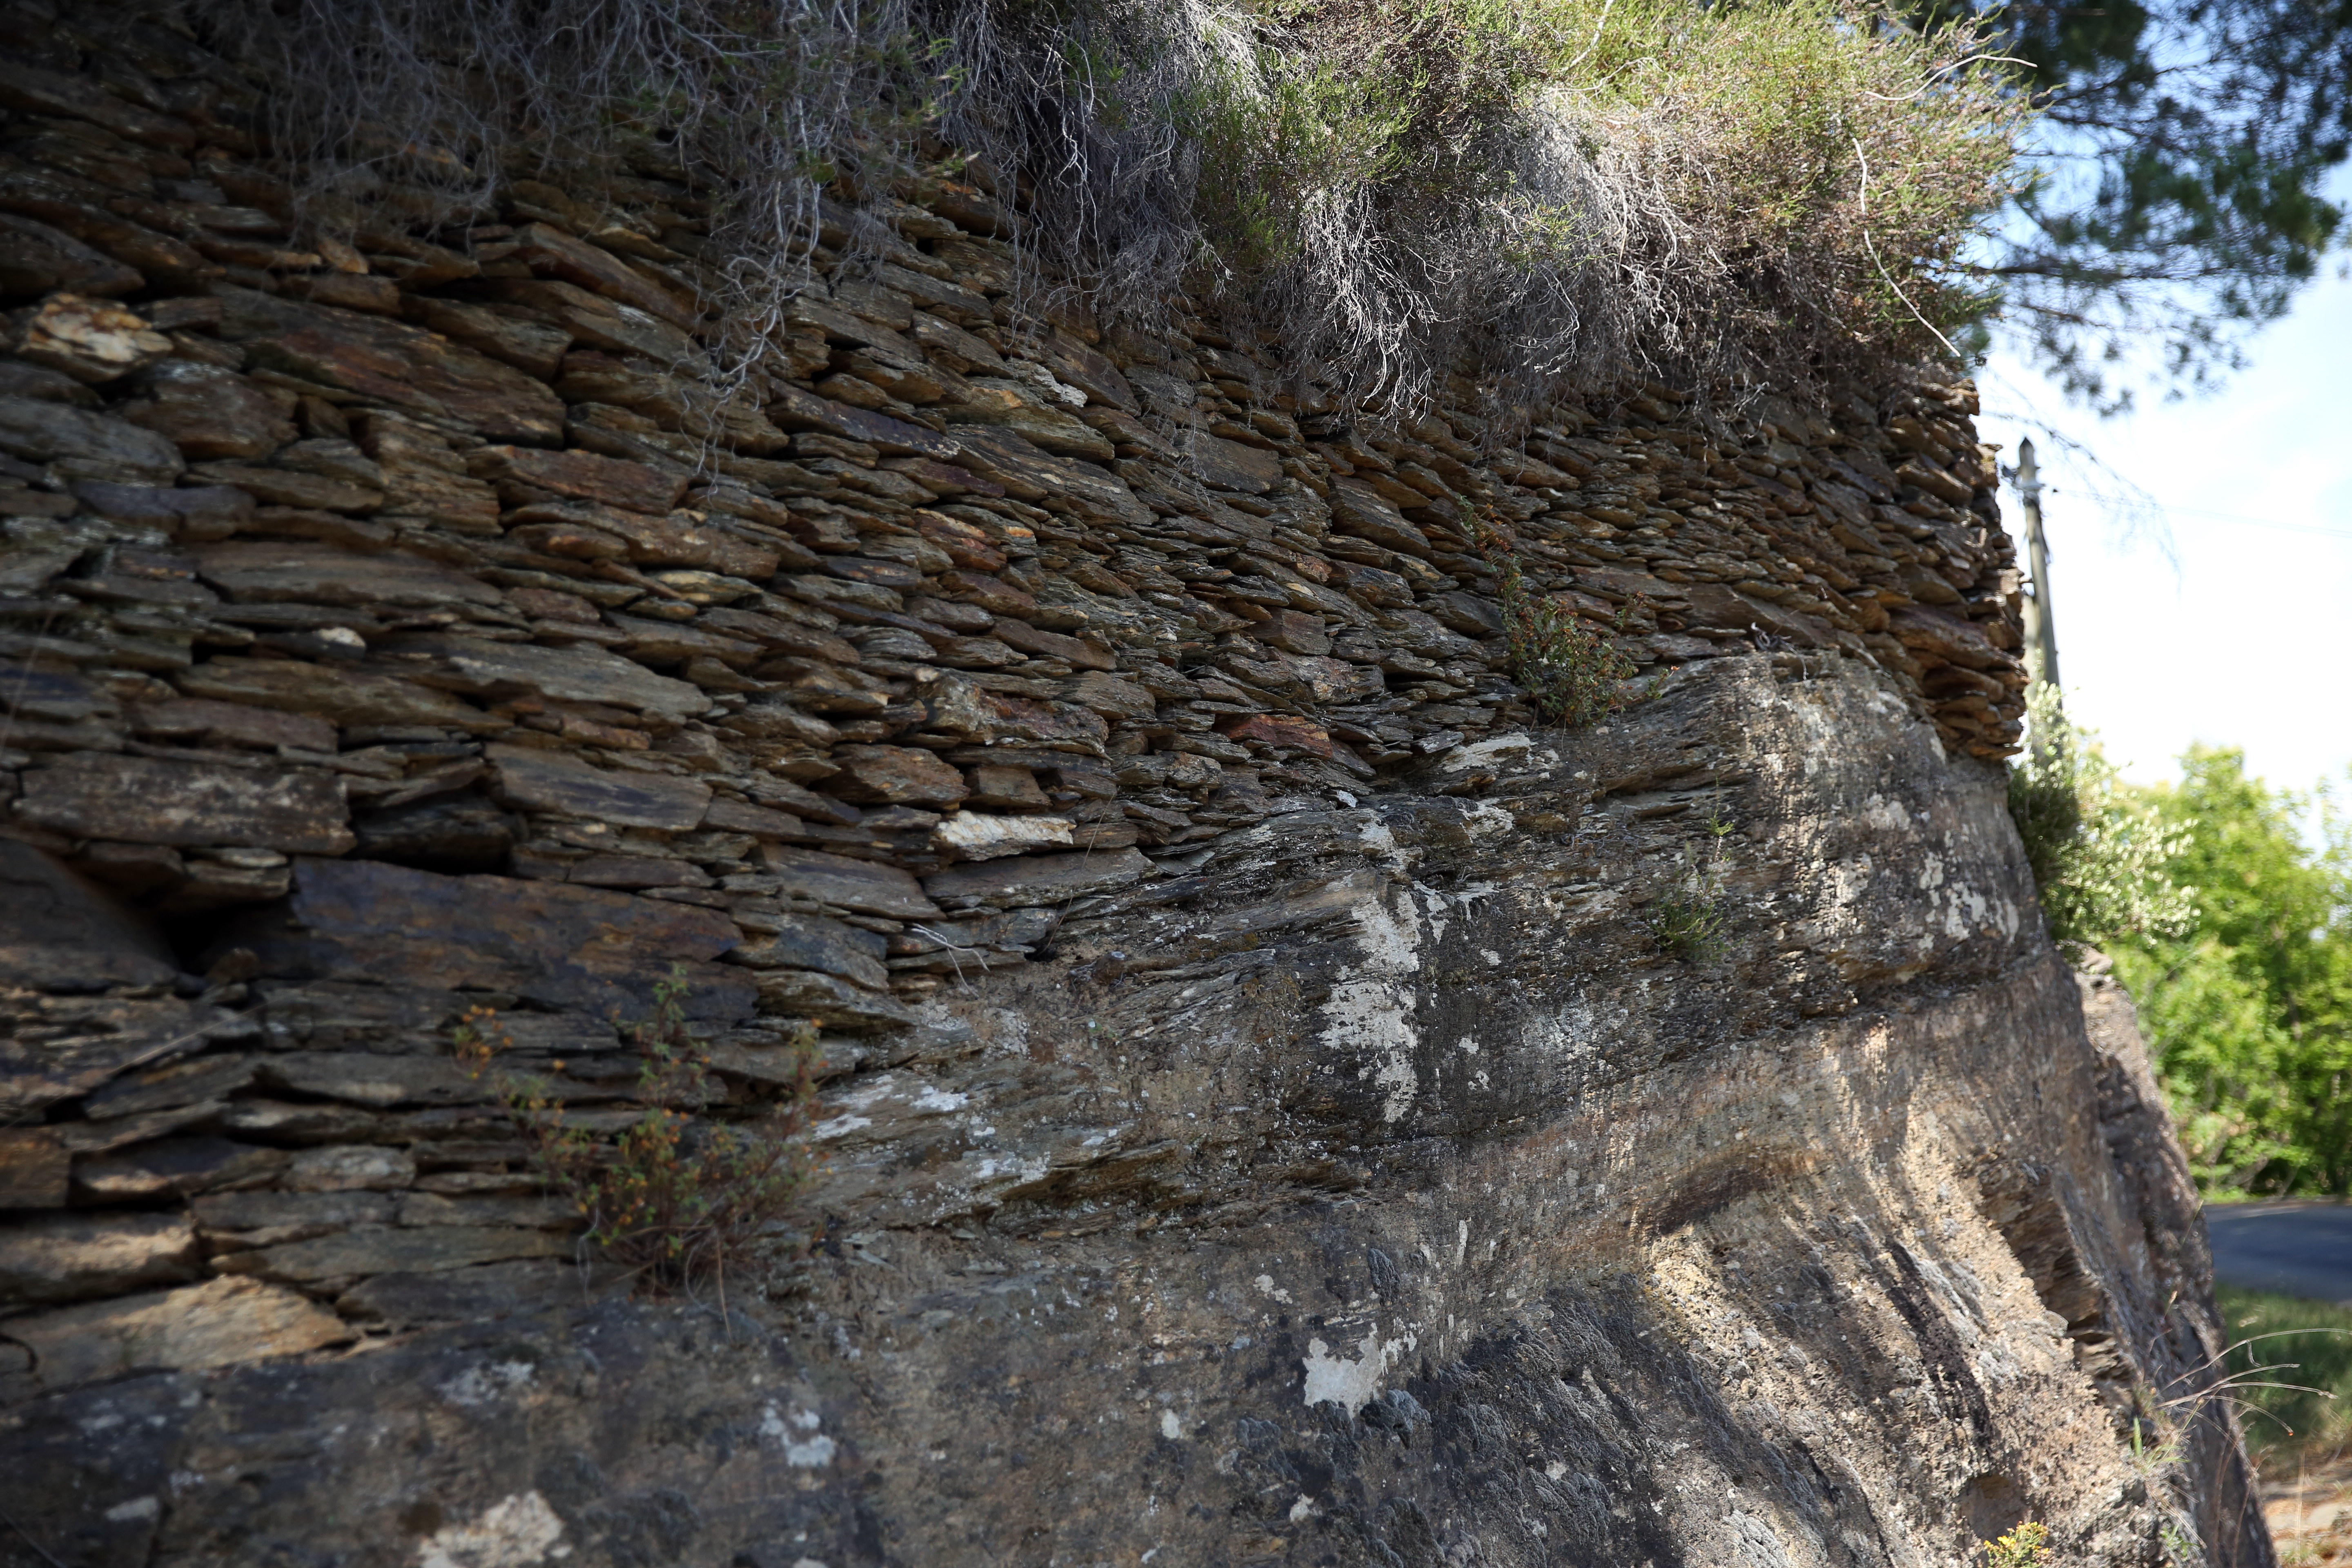
tree, rock, trail, trunk, formation, cliff, europe, canon, terrain, material, paysage, geology, outcrop, boulder, southfrance, sdfrankreich, zuidfrankrijk, languedocroussillon, gard, exterieur, murenpierressches, schistes, cevennes, roche, lozre, saintgermaindecalberte, harmonie, traditionnel, lescalquaires, bedrock, woody plant